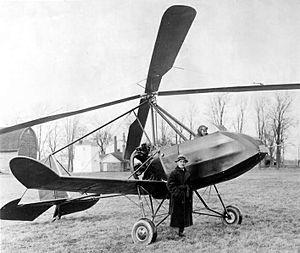
Buhl A-1 autogyro - Etienne Dormoy (concepteur) James Johnson (pilote). 1931
L'autogire est un aéronef dont une voilure tournante libre assure la sustentation, mais dont la propulsion est assurée par une hélice entraînée par un moteur.
Étienne Dormoy, né le 10 février 1885 à Vandoncourt, France, et mort le 28 février 1959 à San Diego, Californie, est un pionnier franco-américain de la construction aéronautique, concepteur du premier avion à fuselage monocoque construit aux États-Unis, du premier avion à obtenir une certification aéronautique américaine et du premier autogire à hélice propulsive.
Le Buhl A-1 Autogyro était un autogire américain, conçu à partir de 1930 par Étienne Dormoy et optimisé pour les prises de vues aériennes. Il fut le premier autogire à hélice propulsive au monde.